National Motor Museum, Beaulieu

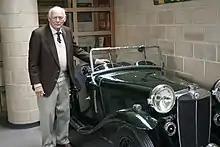
Lord Montagu with one of his classic MGs in March 2007

The museum was founded in 1952 by Edward Douglas-Scott-Montagu, 3rd Baron Montagu of Beaulieu, as a tribute to his father, John, 2nd Baron Montagu, who was one of the pioneers of motoring in the United Kingdom, being the first person to drive a motor car into the yard of the Houses of Parliament, and having introduced King Edward VII (then the Prince of Wales) to motoring during the 1890s.